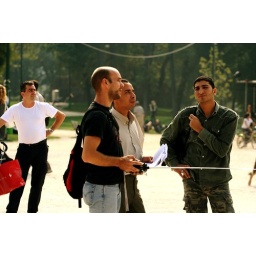
the monument is coming to life: visitors leaving messages, relaxing in seats, admiring the masterpieces of the street artists